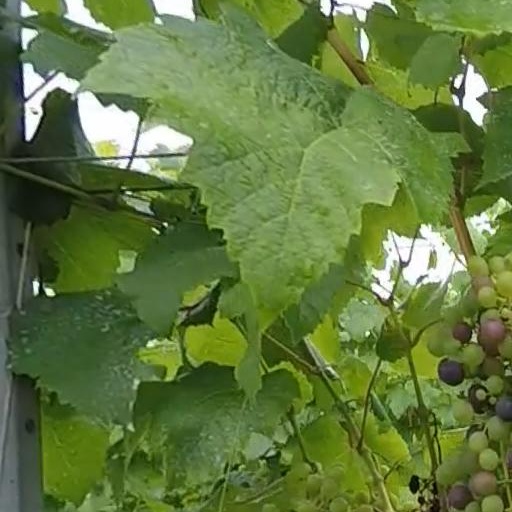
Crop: grape